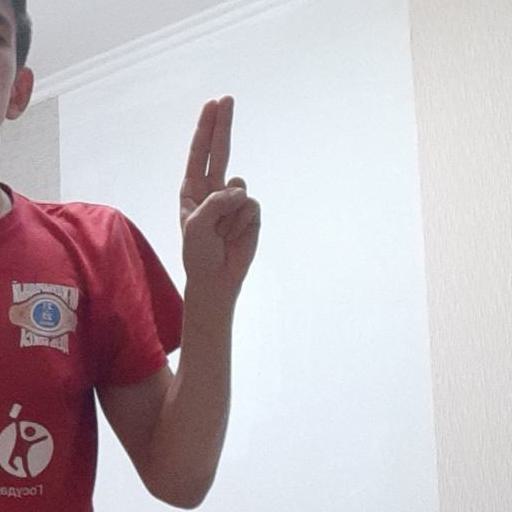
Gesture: two_up